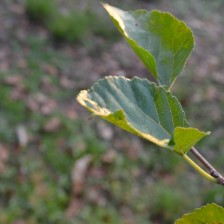
Variety: Kamphaengsaeng42